Delphine Bertholon

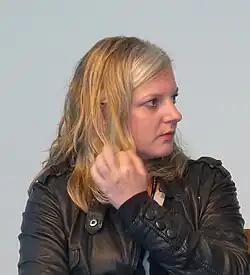
Delphine Bertholon, 2012

Delphine Bertholon (Lyon, 1976) is a French writer and screenwriter. She lives currently in Paris and works as a screenwriter.